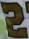
Number: 2